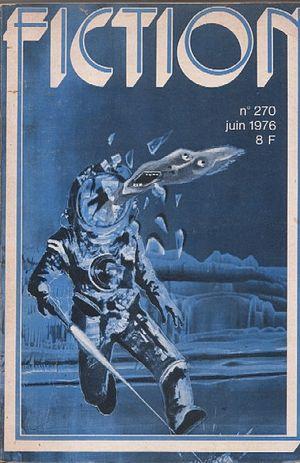
The Magazine of Fantasy & Science Fiction est un magazine américain de science-fiction. Il paraît pour la première fois en 1949 sous le nom de The Magazine of Fantasy. À la deuxième parution, le terme and Science Fiction apparaît dans le titre. Au début, la publication est trimestrielle, puis bimensuelle, pour finalement être mensuelle.
La science-fiction est un genre narratif, principalement littéraire, cinématographique et vidéo-ludique. Comme son nom l'indique, elle consiste à raconter des fictions reposant sur des progrès scientifiques et techniques obtenus dans un futur plus ou moins lointain, parfois dans un passé fictif ou dans un univers parallèle au nôtre, ou des progrès physiquement impossibles, du moins en l'état actuel de nos connaissances. Elle met ainsi en œuvre les thèmes devenus classiques du voyage dans le temps, du voyage interplanétaire ou interstellaire, de la colonisation de l'espace, de la rencontre avec des extra-terrestres, de la confrontation entre l'espèce humaine et ses créations, notamment les robots et les clones, ou de la catastrophe apocalyptique planétaire.
Fiction est une revue de science-fiction française publiée pour la première fois en octobre 1953. Éditée par les éditions OPTA, c'est la revue française qui a connu la plus grande longévité dans le domaine puisqu'elle a compté 412 numéros avant de s'éteindre en 1990. Elle a été relancée sous forme semestrielle en 2005 par la maison d'édition Les Moutons électriques qui annonce l'arrêt de sa publication après le tome 20 d'avril 2015.